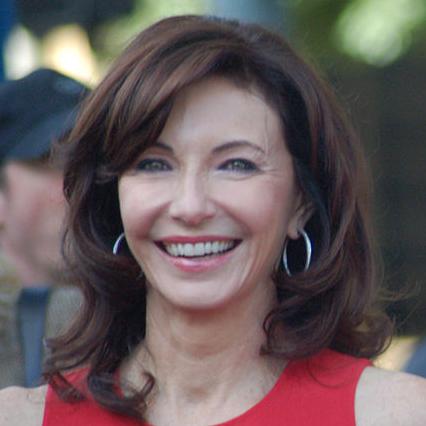
Age: 55